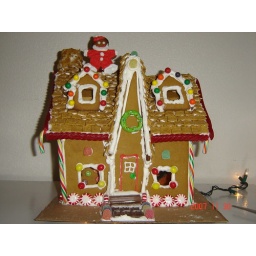
My gingerbread house! it looks cooler in person cuz the roof is covered in Golden Grahams.